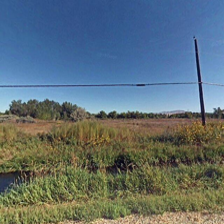
Label: streetView